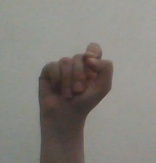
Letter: fa